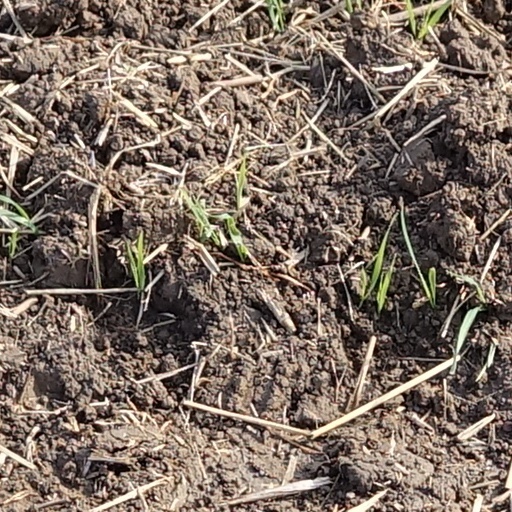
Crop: wheat